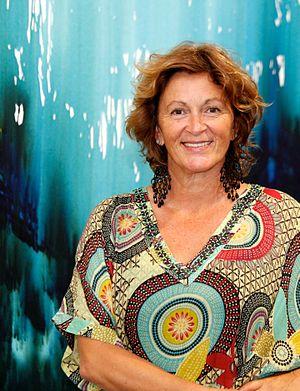
Bronwyn Bancroft est une artiste aborigène australienne, connue pour être la première créatrice de mode australienne invitée à montrer son travail à Paris. Née à Tenterfield, en Nouvelle-Galles du Sud et formée à Canberra et à Sydney, Bancroft a travaillé comme créatrice de mode, artiste, illustratrice et administrateur de musée.